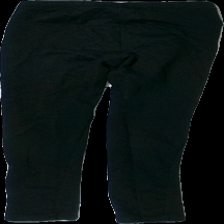
View: back
Type: Tights
Category: Children
Brand: Lindex
Colors: Grey, Black, Blue, Multicolor
Material: 100% cotton
Pattern: Other
Cut: Regular
Size: 134
Season: All
Damage location: middle right
Damage 2 location: middle left
Damage 3 location: top center
Price range: <50
Recommended usage: Reuse
Description: svarta tights med enhörningshorn på knäna, håriga
Comment: håriga